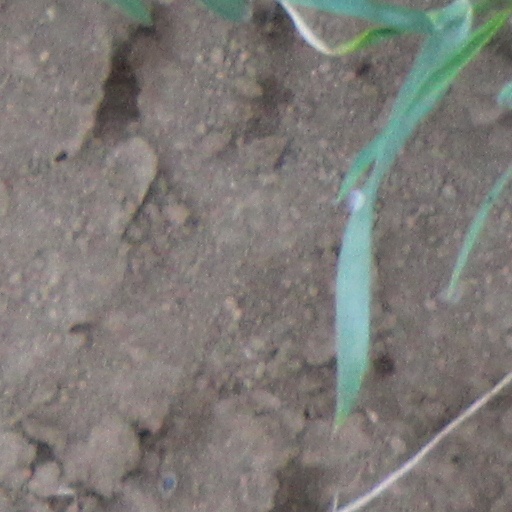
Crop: wheat